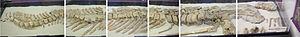
Squelette d'un jeune fr:hadrosaure (environ 8 mètres de long), visible dans le fr:Monument national de Grand Staircase-Escalante dans l'état de l'Utah
Le plateau de Kaiparowits est un plateau élevé situé au sud de l'État américain de l'Utah. Avec le Grand Staircase et les Canyons of the Escalante, ils constituent le monument national de Grand Staircase-Escalante.